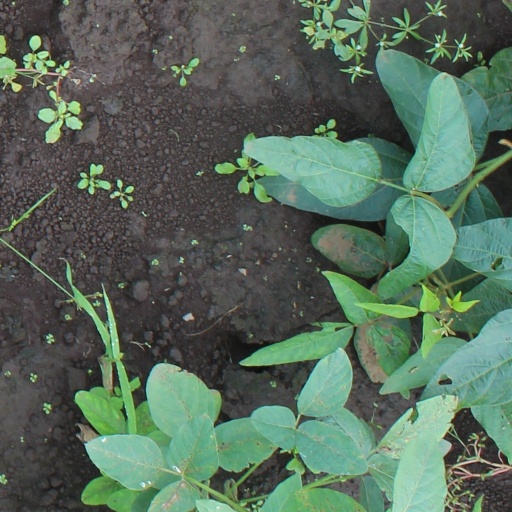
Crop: soybean